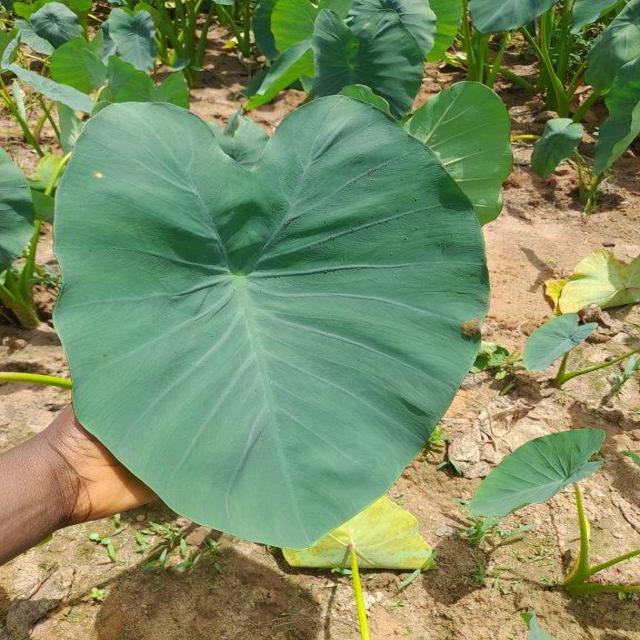
Label: Healthy